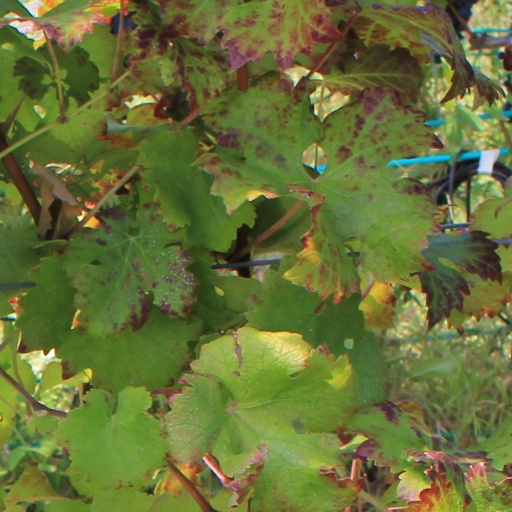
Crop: grape